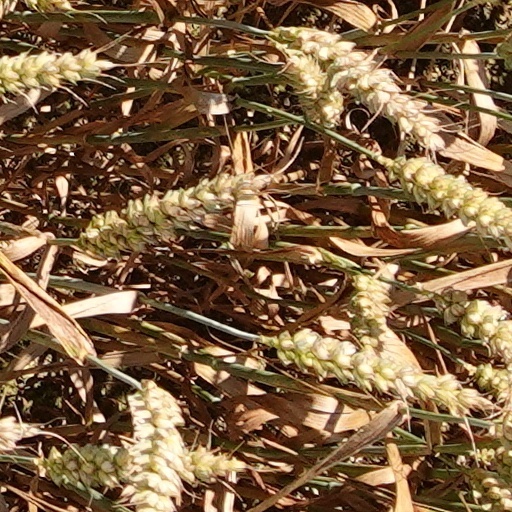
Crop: wheat